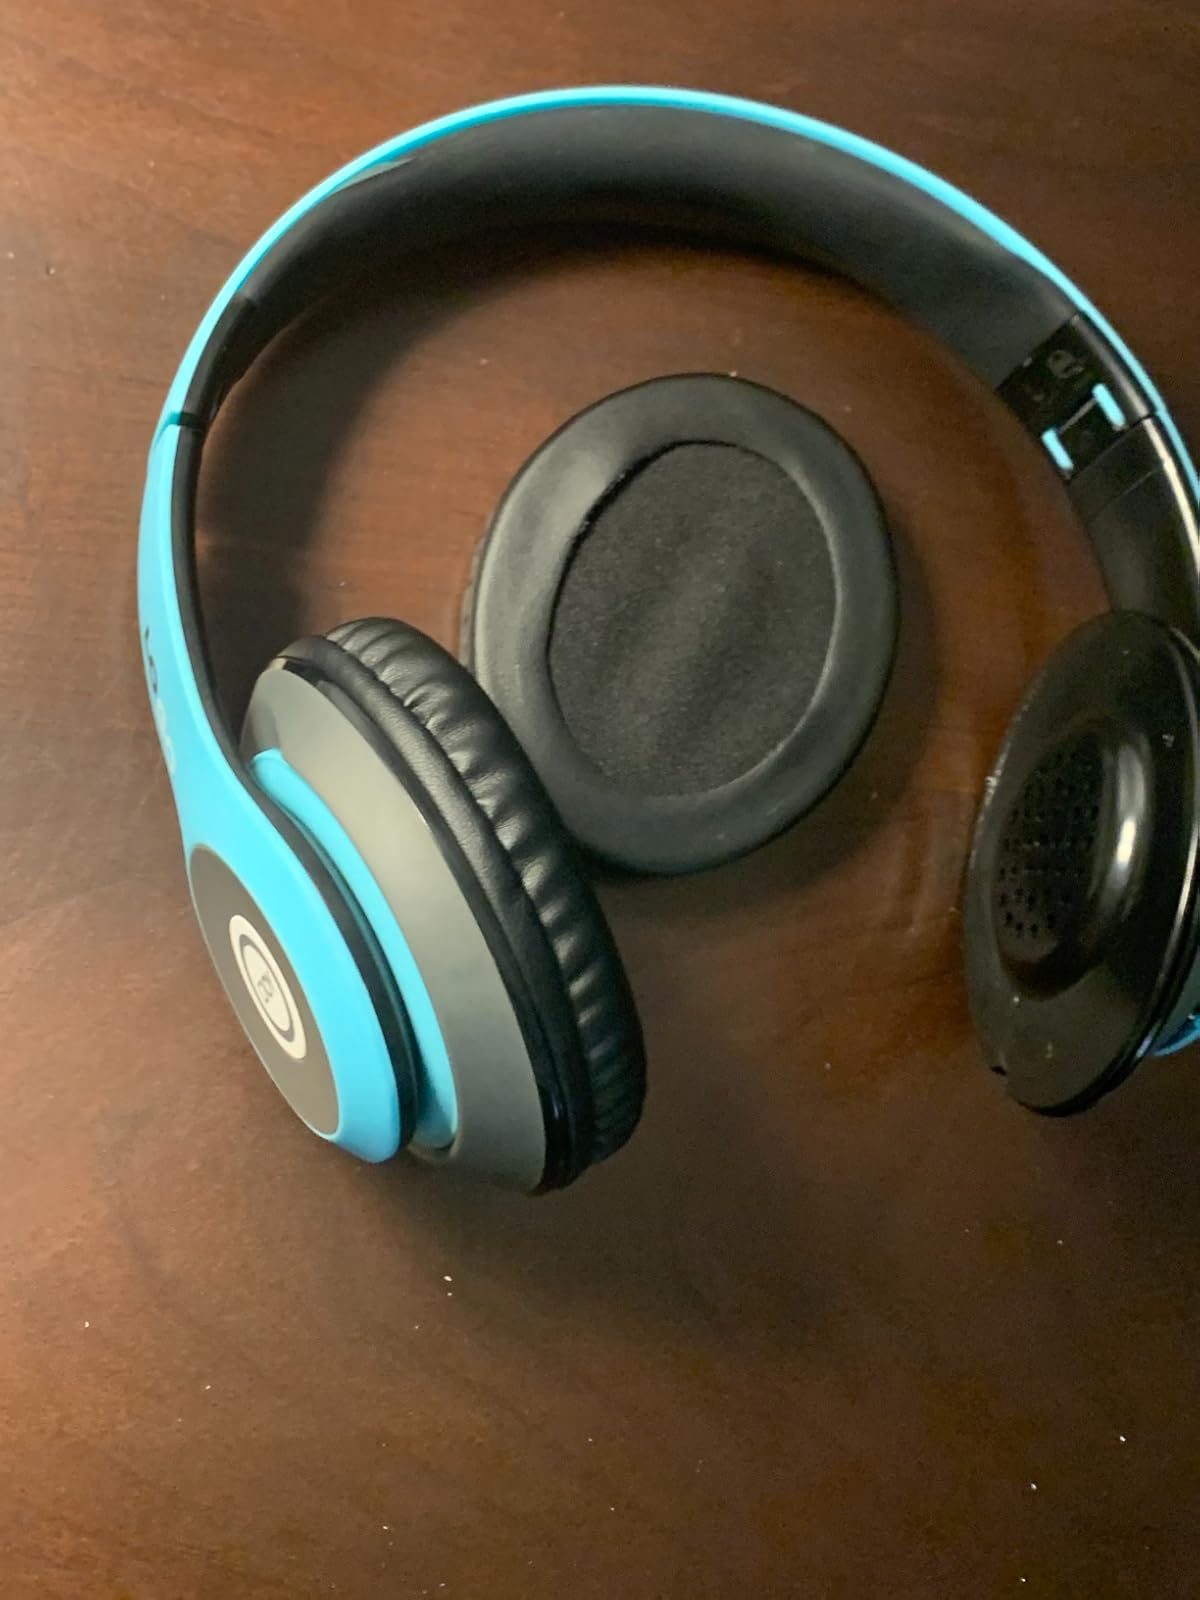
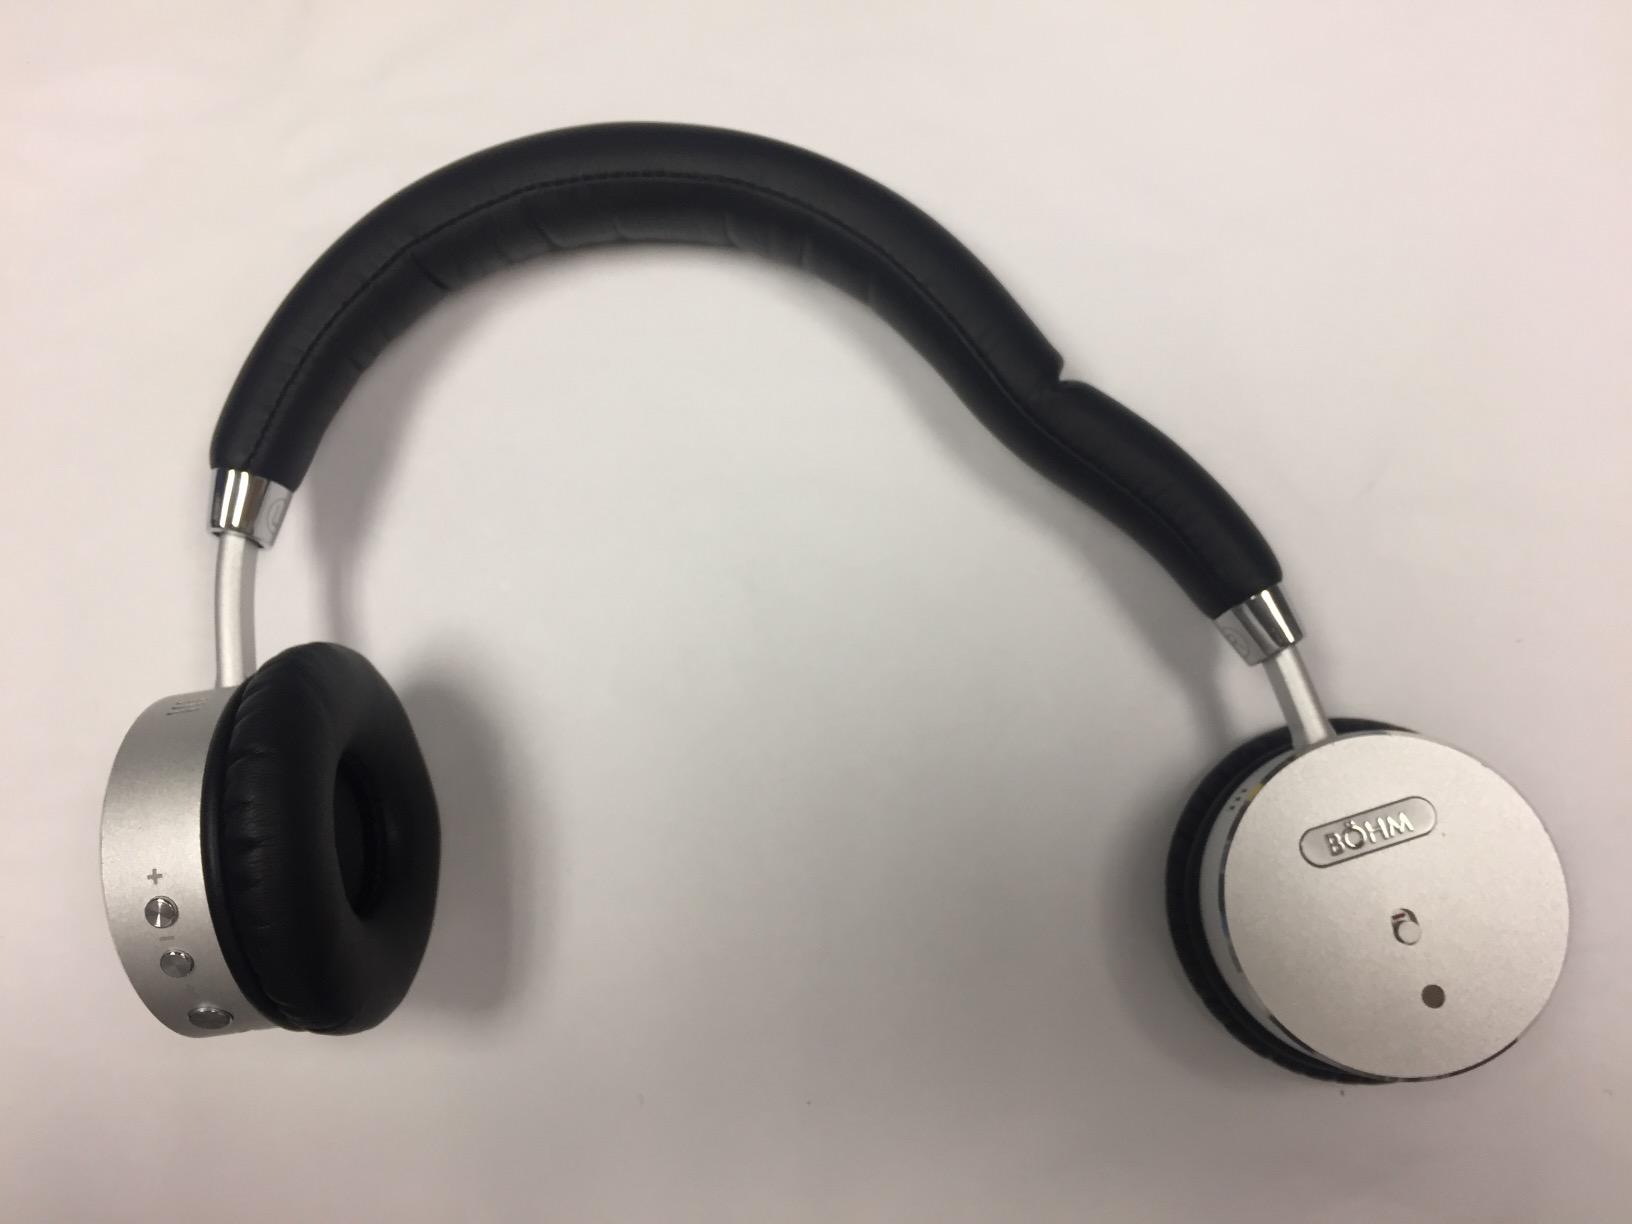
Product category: headphones
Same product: no